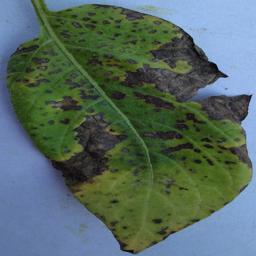
Etiqueta: Tizon_Temprano